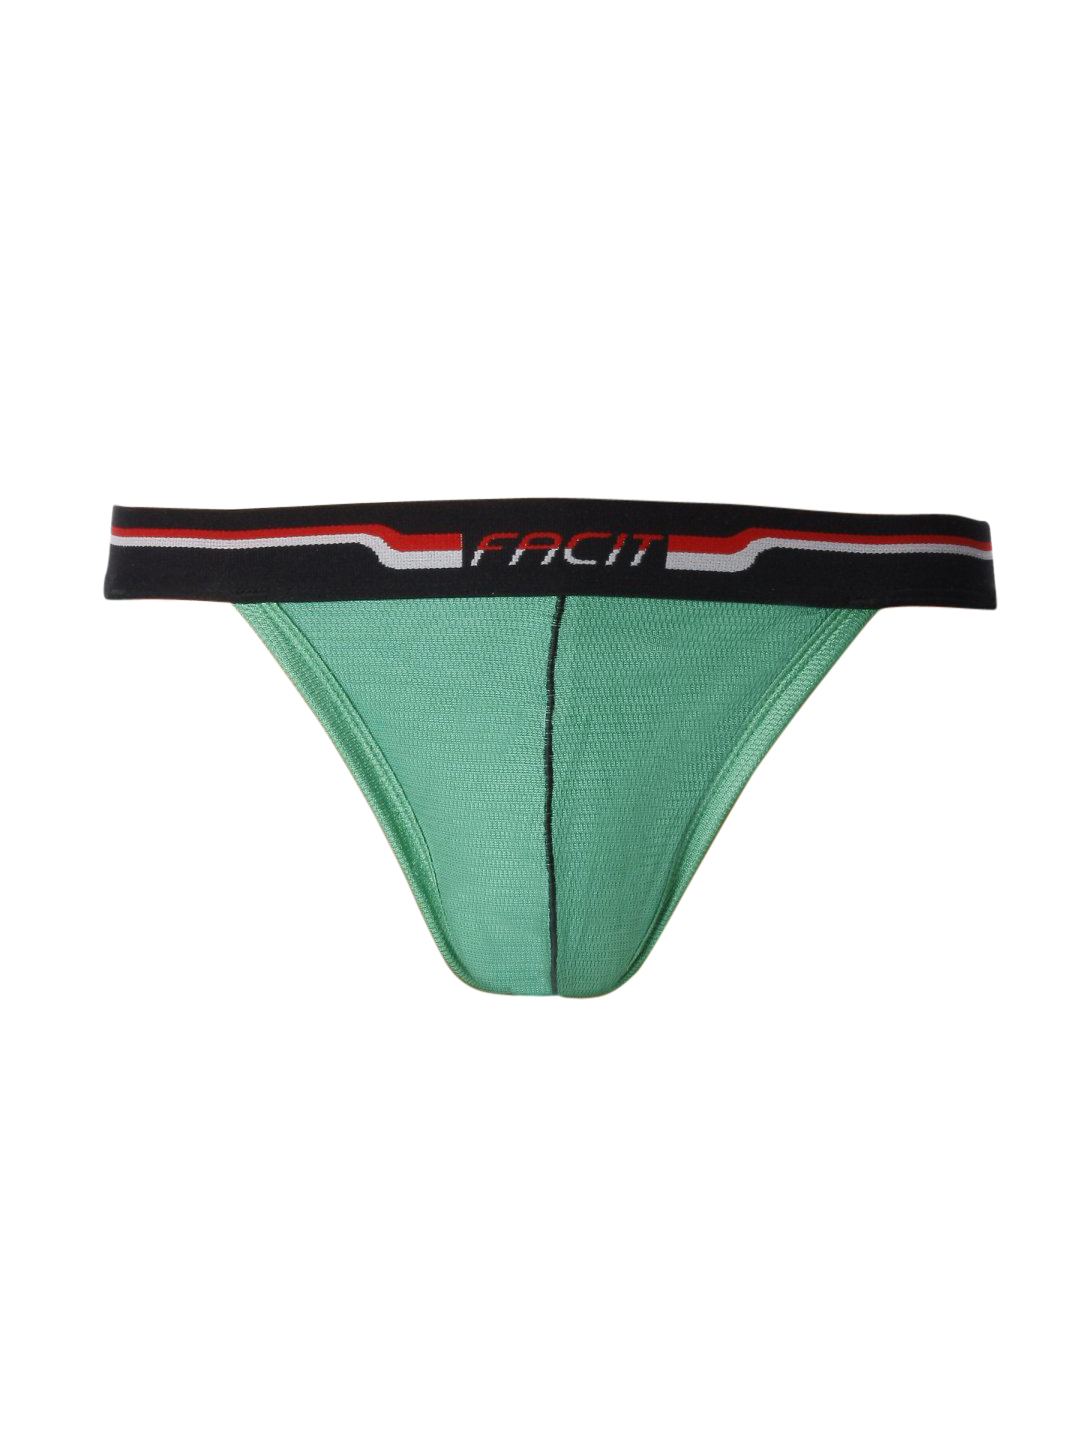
Facit Men Stringz Green Briefs
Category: Apparel / Innerwear / Briefs
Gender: Men
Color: Green
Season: Summer 2016
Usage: Casual